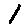
Label: 1